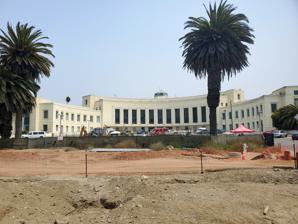
Building: Administration Building, Treasure Island
Country: United States of America
Year built: 1938
United States historic place Administration Building, Treasure Island U.S. National Register of Historic Places The Administration Building in August 2021 Location 1 Avenue of the Palms Treasure Island, San Francisco Coordinates 37°49′1″N 122°22′13″W / 37.81694°N 122.37028°W / 37.81694; -122.37028 Area 2 acres (0.81 ha) Built 1938 Architect Day, William Peyton ; Kelham, George William Architectural style Moderne , Art Deco NRHP reference No. 08000081 Added to NRHP February 26, 2008 The Administration Building, Treasure Island , on Treasure Island, California , is a Moderne style building designed by William Peyton Day and George William Kelham . It has also been known as Building 1 , as Command Naval Base San Francisco Headquarters , and as Naval Station Treasure Island .  It was listed on the National Register of Historic Places in 2008. Construction began in 1937 with landfill and site preparation, and was completed in 1938. During the Golden Gate International Exposition the building functioned as the terminal for Pan American Airways China Clipper transpacific flying boat service. The United States Navy took over Treasure Island when the exposition ended and rather than continue as an airport, the building became an administration building. The building housed a museum until 1997. In 2011, San Francisco purchased Treasure Island from the U.S. Navy and there are plans to reopen the museum as part of a redevelopment project. In popular culture The Administration Building served as the "Berlin Airport" in the 1989 film Indiana Jones and the Last Crusade . It appeared as a hotel in the 1998 remake of The Parent Trap and also appears in the second season of Netflix 's The OA . References